Prince George's Enquirer and Southern Maryland Advertiser

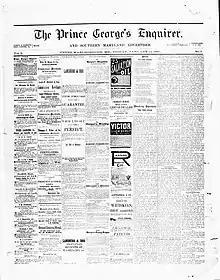
The cover page of the January 14, 1887 issue

The Prince George's Enquirer and Southern Maryland Advertiser was a weekly newspaper published from 1882 to January 30, 1925, in Upper Marlboro, Maryland. It replaced a paper that had been established during the American Civil War by Michael J. Slayman, "The Prince Georgian and Southern Maryland Advertiser". The "Enquirer" was founded by Joseph K. Roberts and Frederick Sasscer, Jr., both politically well-connected lawyers from Upper Marlboro. Roberts died in 1888, but Sasscer continued to edit the paper and eventually became its owner, solidifying the paper's political stance as staunchly Democratic. In 1909, an apprentice working for the paper, Samuel A. Wyvill, became part owner. Together, Sasscer and Wyvill bought the "Marlboro Gazette" from Mary and Charles Wilson on January 30, 1925, and named the new merged paper "The Enquirer-Gazette". Frederick Sasscer remained editor until his death in 1929. "The Enquirer-Gazette" continues to publish issues to this day.